Asadollah Alam

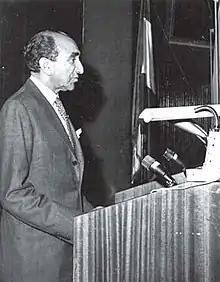
Alam speaking in his campaign during legislative election of 1961

In 1953, Alam helped organize the coup (also known as the CIA and MI6 backed Operation Ajax) that overthrew Dr. Mohammad Mossadegh. Alam was subsequently made the director of the Pahlavi Foundation, a charitable trust worth at least $133 million, set up by the Shah to finance social-welfare plans out of the profits from royal holdings in banks, industries, hotels. In 1962, he became prime minister at the age of 43.